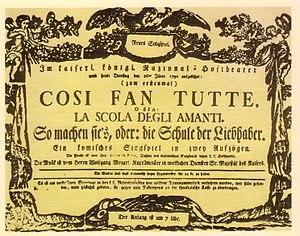
Così fan tutte, ossia La scuola degli amanti, K.588, est un opera buffa en deux actes de Wolfgang Amadeus Mozart sur un livret en italien de Lorenzo da Ponte, créé le 26 janvier 1790 au Burgtheater de Vienne. Il marque la troisième et dernière collaboration entre Mozart et Da Ponte, après Les Noces de Figaro et Don Giovanni.